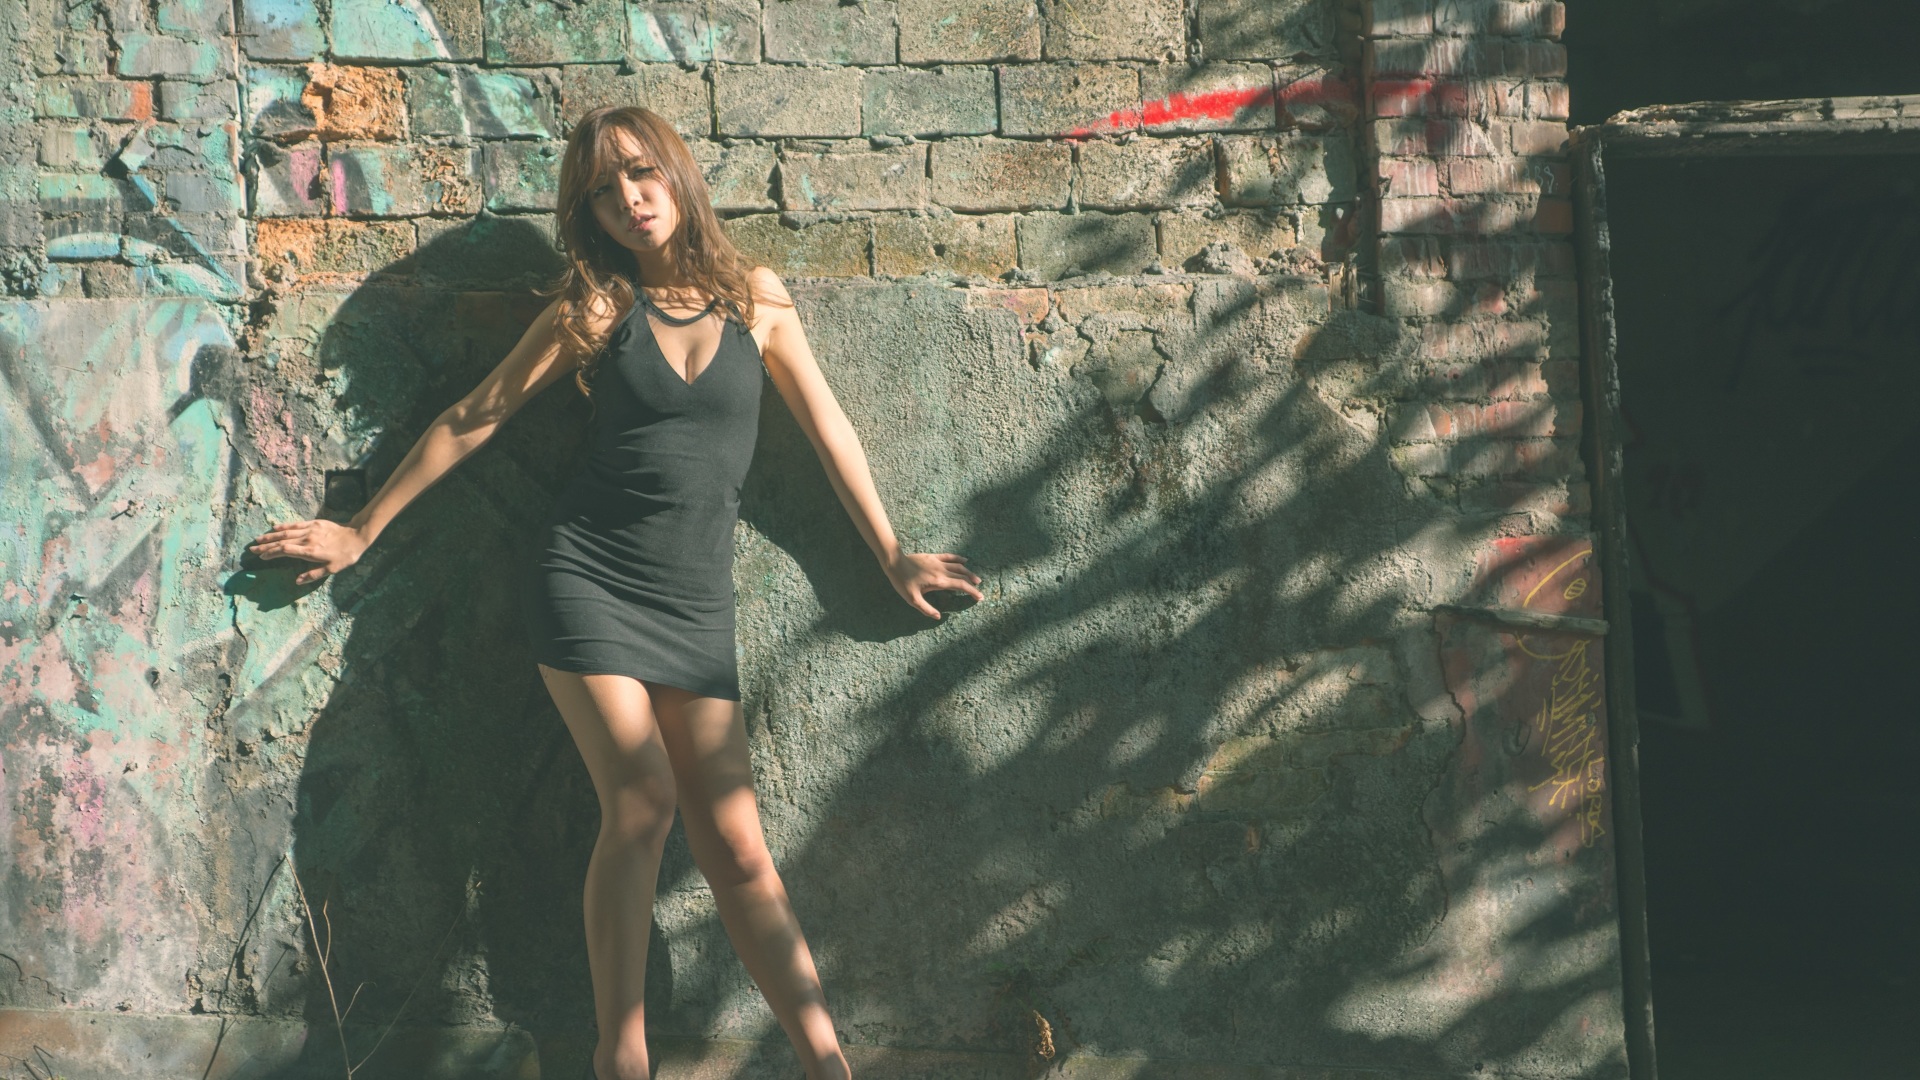
girl, beauty, dress, fashion, wall, leg, tree, shadow, long hair, shoulder, model, photography, photo shoot, little black dress, human body, fun, brown hair, human leg, sunlight, branch, plant, black hair, flash photography